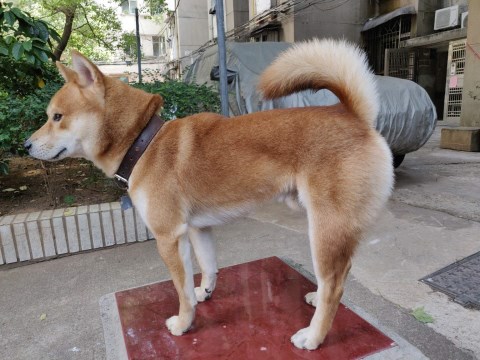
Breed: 1043-n000001-Shiba_Dog